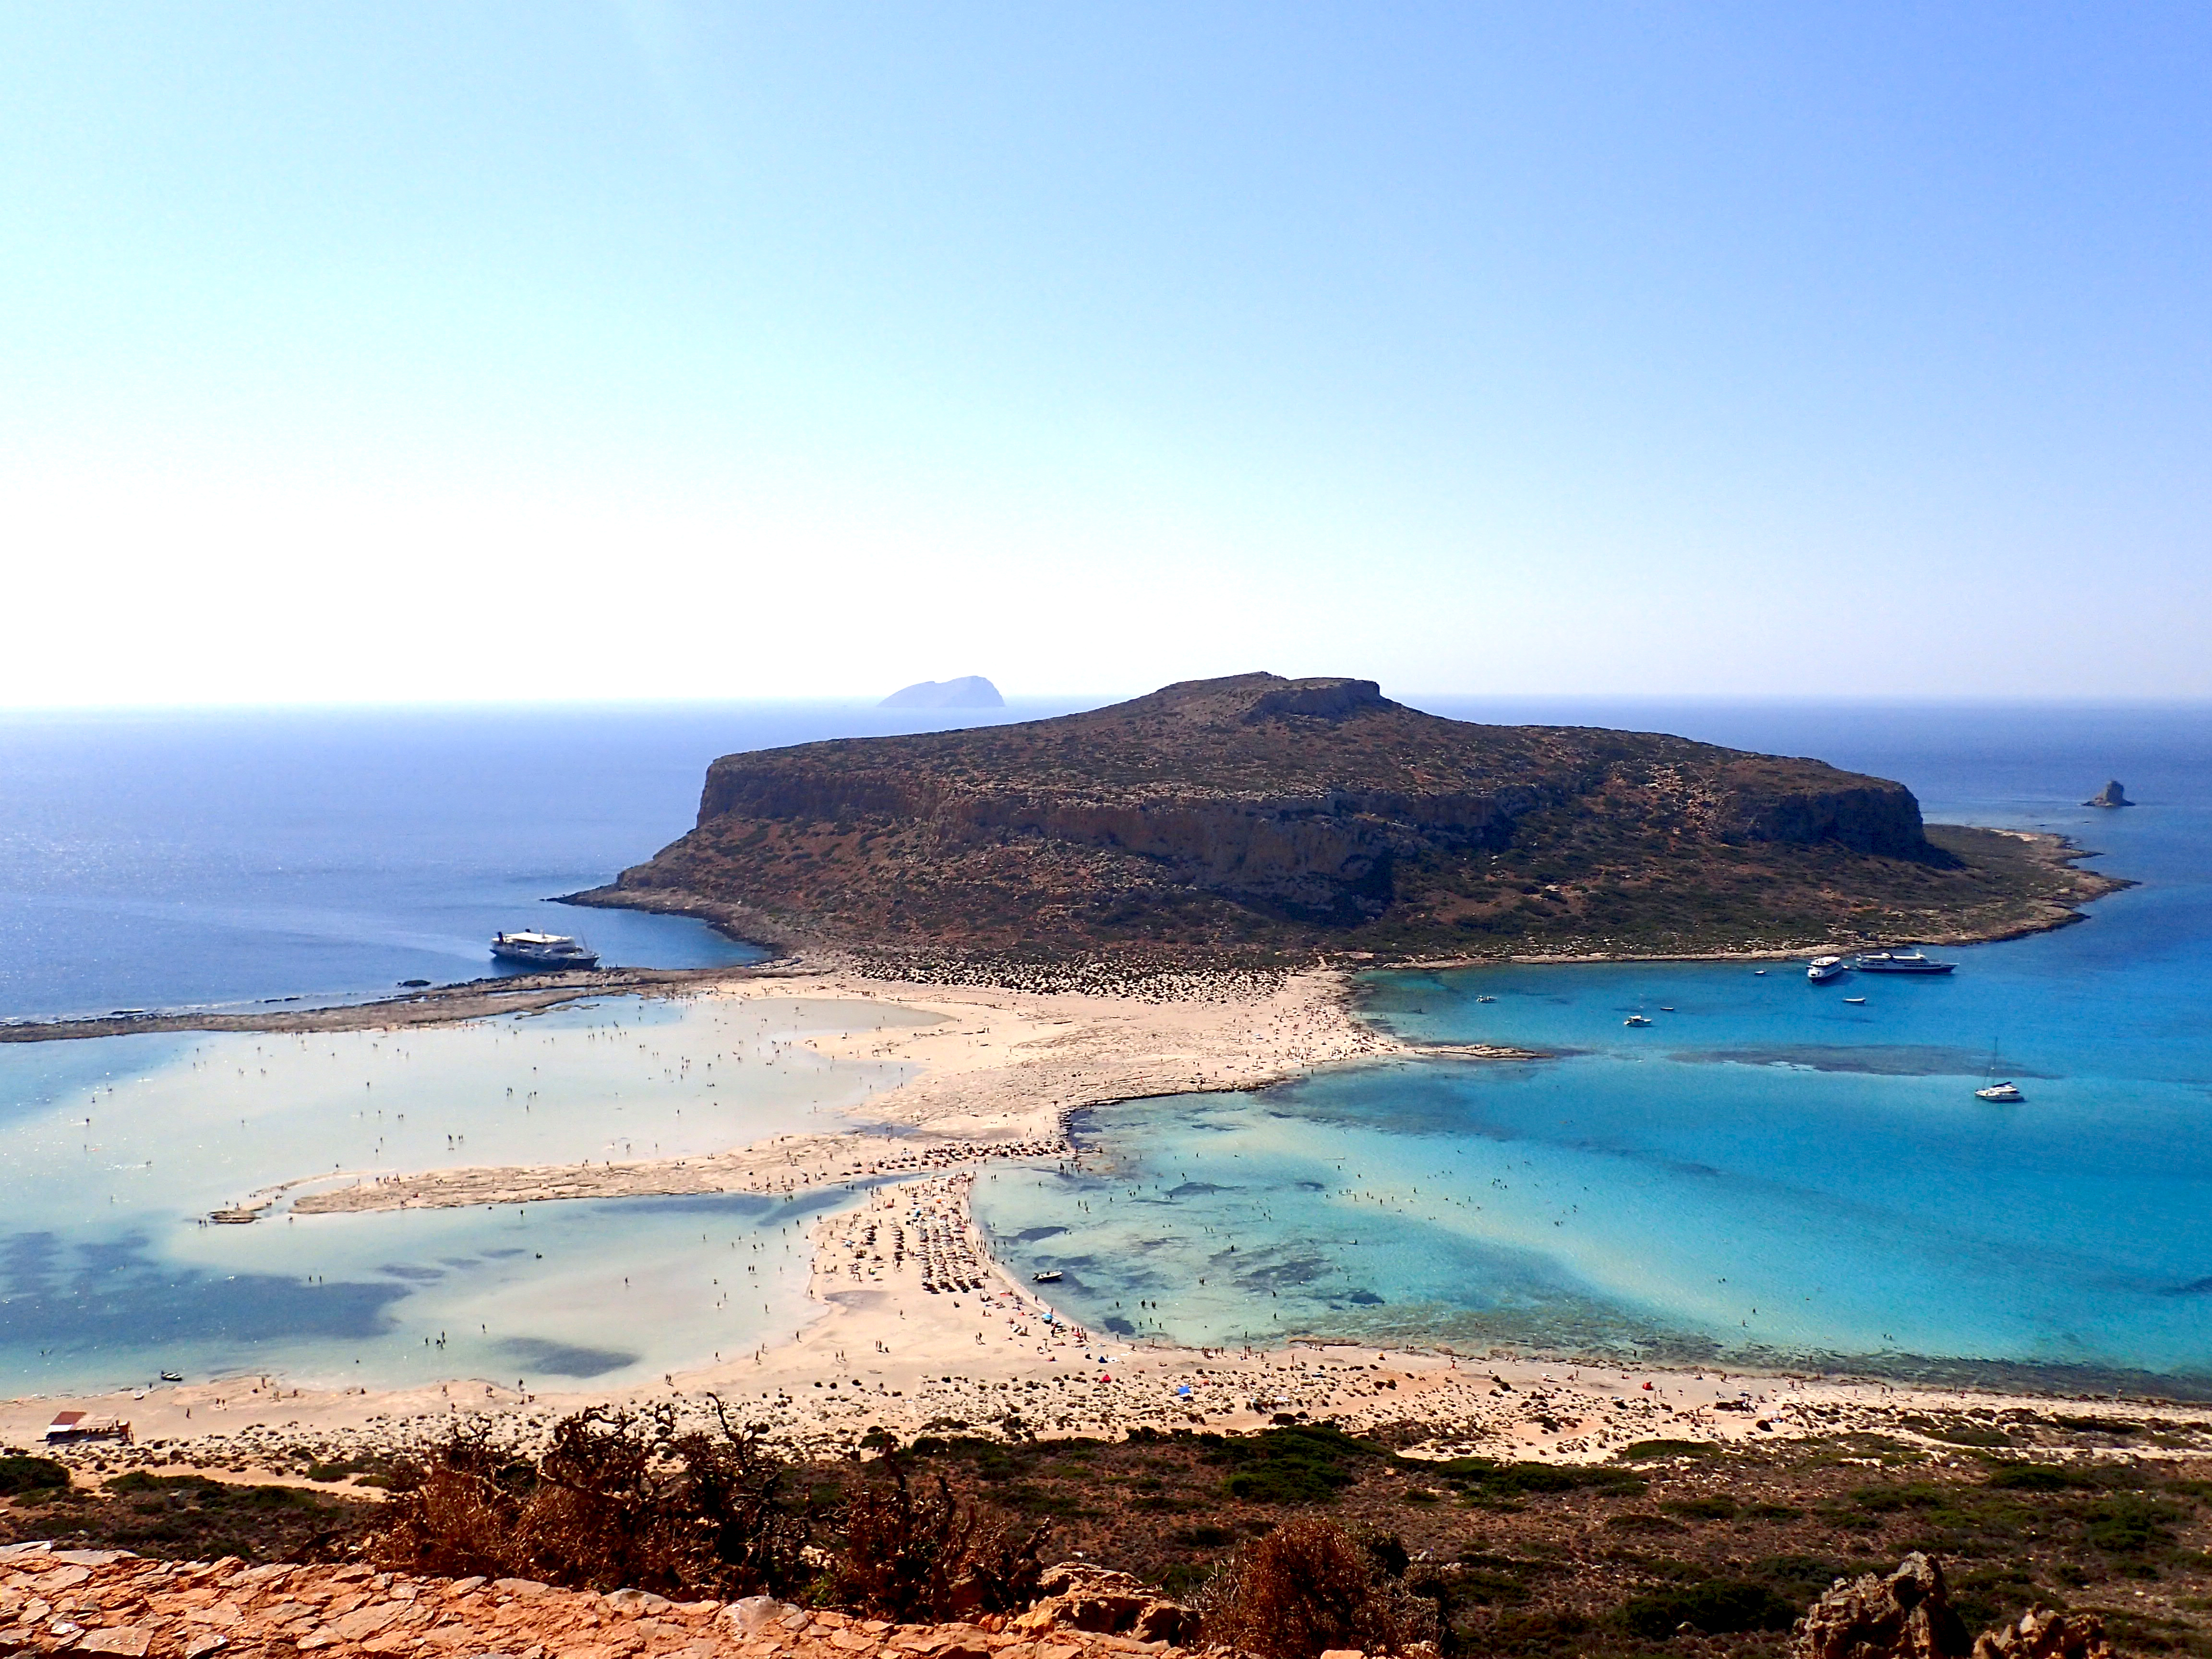
greece, crete, balos beach, sand, sea, water, rocks, horizon, body of water, coast, coastal and oceanic landforms, headland, ocean, beach, sky, promontory, shore, cape, bay, azure, bight, rock, tourism, landscape, peninsula, vacation, tropics, cliff, cove, island, islet, photography, klippe, archipelago, wave, inlet, lagoon, mountain, hill, terrain